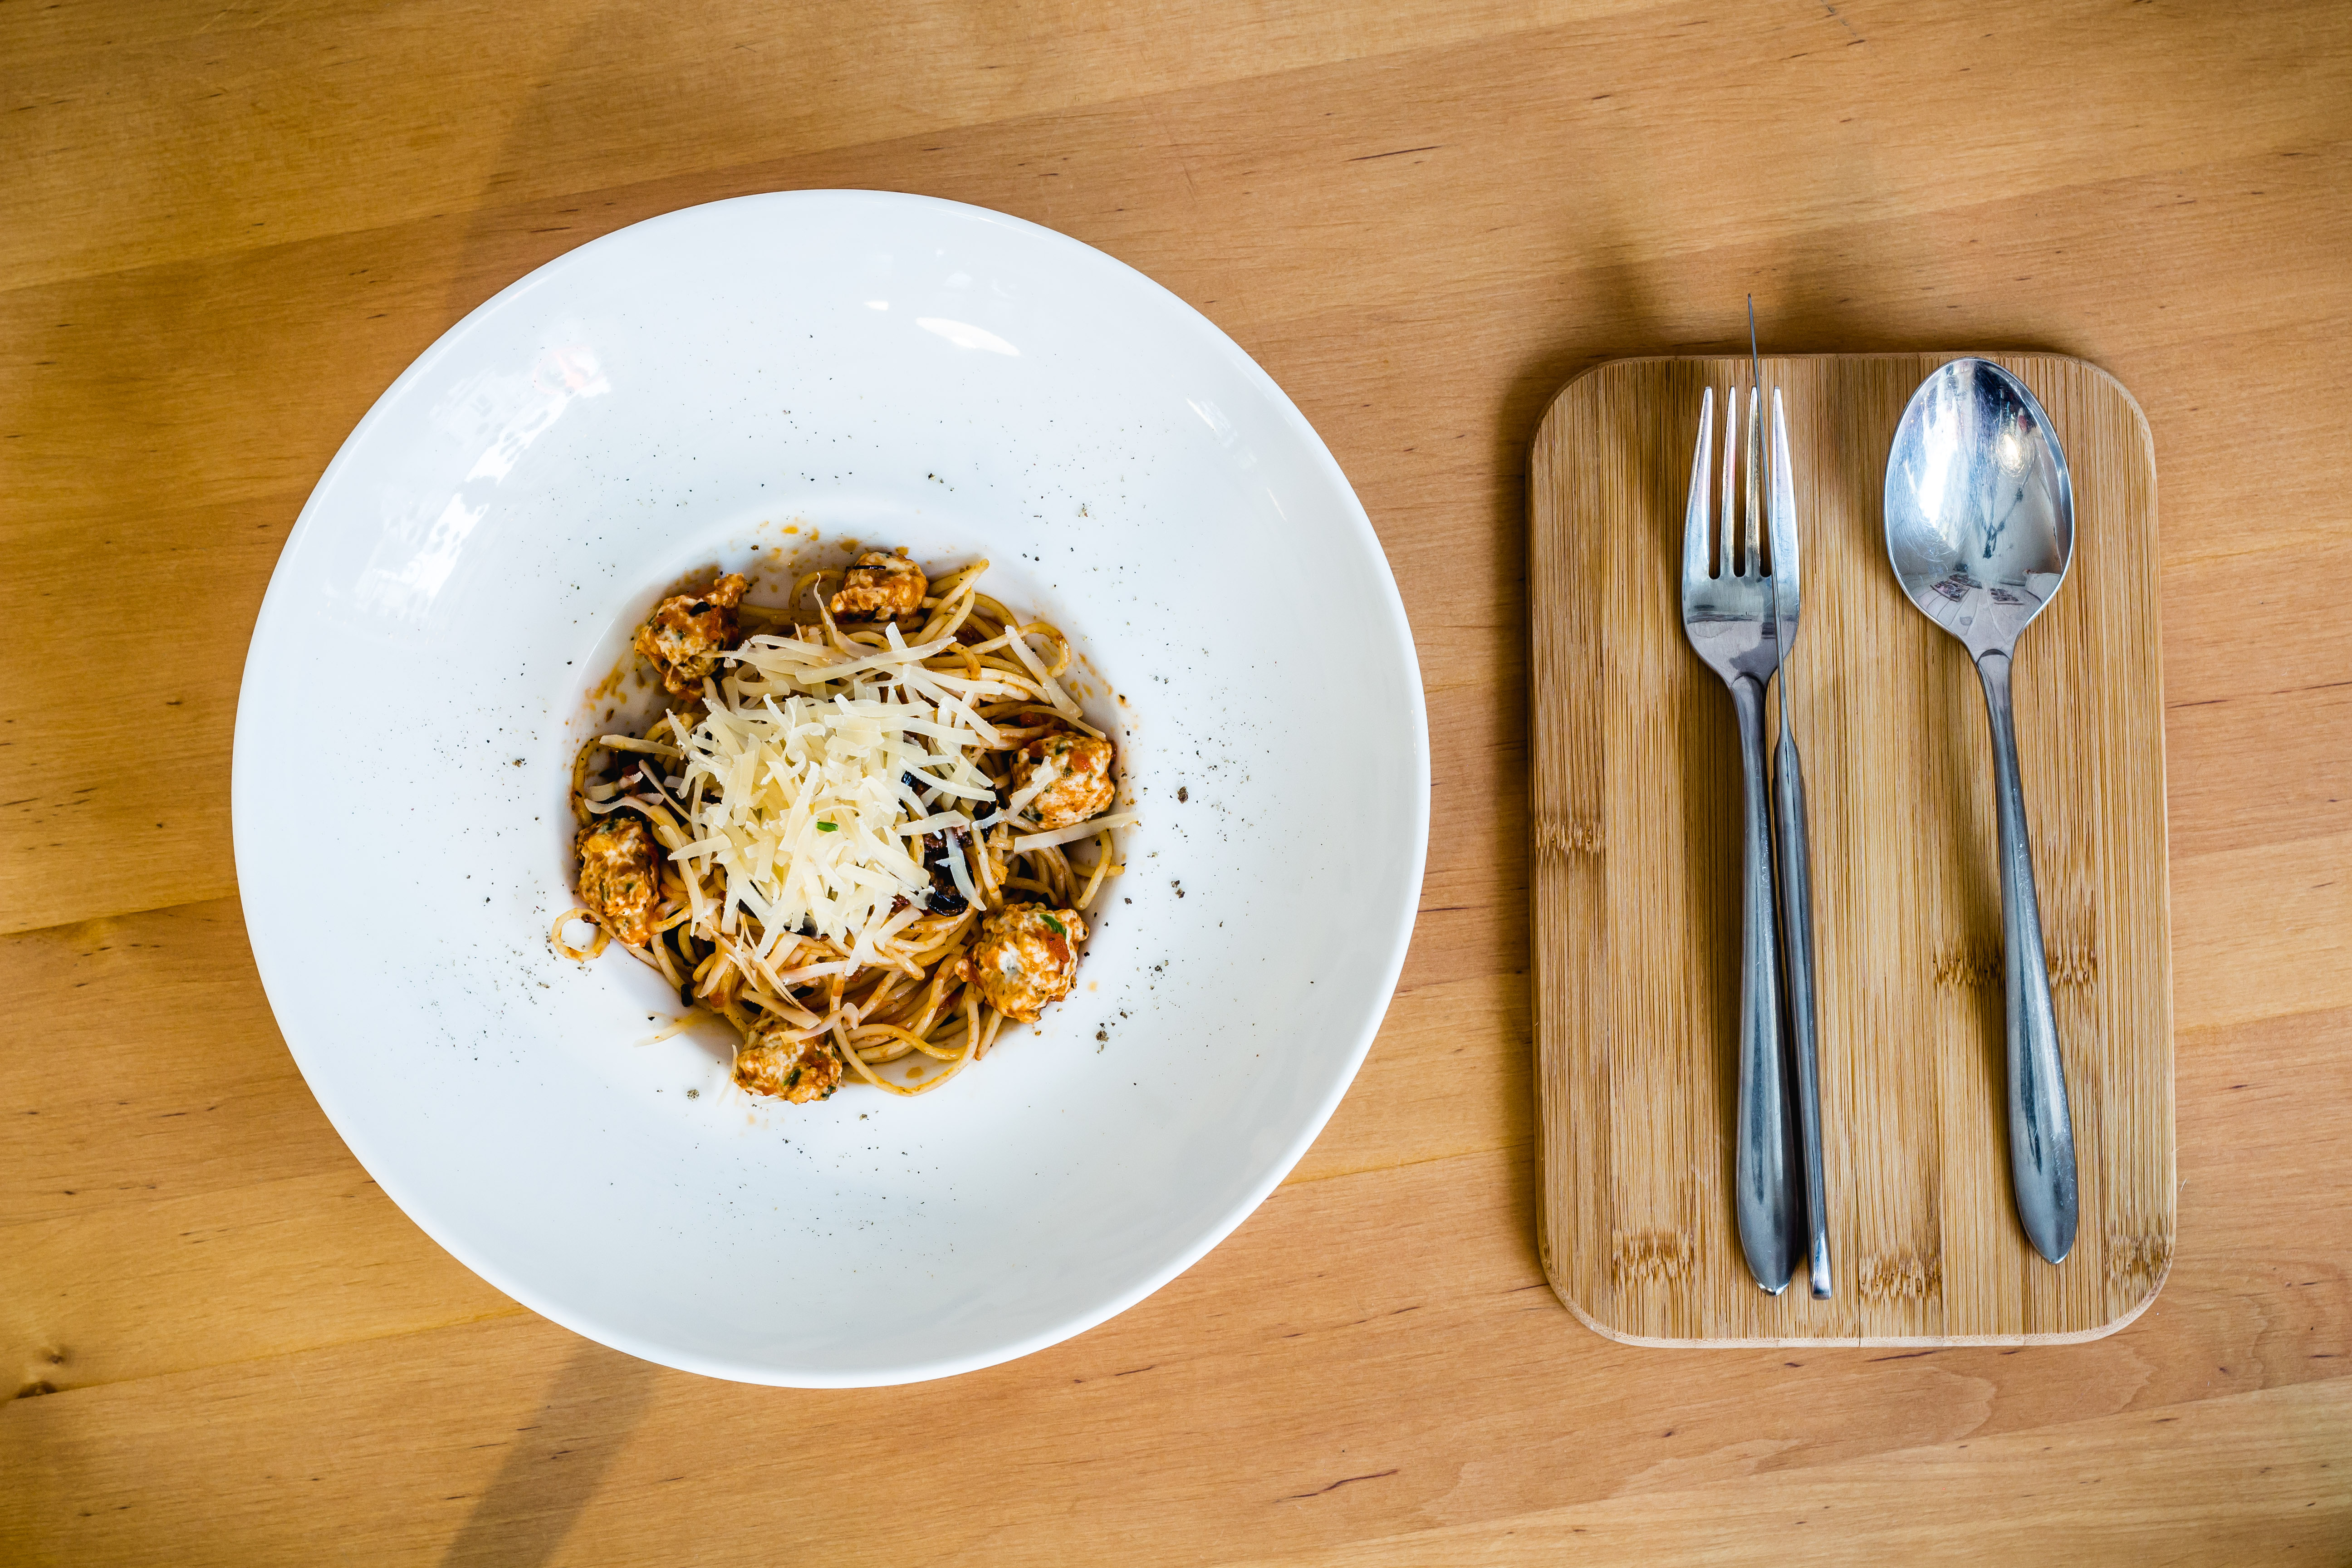
food, lunch, pasta, flat, tasty, tableware, dishware, kitchen utensil, ingredient, recipe, mixture, plate, staple food, serveware, drinkware, wood, cutlery, liquid, dish, cuisine, Table knife, fork, drink, spoon, Household silver, comfort food, serving tray, porcelain, knife, circle, la carte food, dessert, still life photography, gluten, superfood, table, breakfast, metal, snack, produce, meal, dinkel wheat, platter